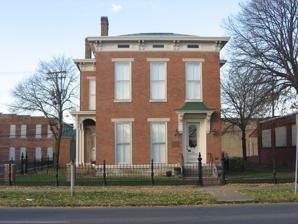
Building: McEwen-Samuels-Marr House
Country: United States of America
Year built: 1864
Historic house in Indiana, United States United States historic place McEwen-Samuels-Marr House U.S. National Register of Historic Places McEwen-Samuels-Marr House, November 2009 Show map of Bartholomew County, Indiana Show map of Indiana Show map of the United States Location 524 3rd St., Columbus, Indiana Coordinates 39°12′6″N 85°55′8″W / 39.20167°N 85.91889°W / 39.20167; -85.91889 Area less than one acre Built 1864 ( 1864 ) , 1875 Architectural style Italianate NRHP reference No. 78000045 Added to NRHP May 22, 1978 McEwen-Samuels-Marr House is a historic home located at Columbus, Indiana .  The rear section was built in 1864, and the front section in 1875.  It is a two-story, Italianate style brick dwelling.  It has a stone foundation, four brick chimneys, and a hipped roof.  The building has housed the Bartholomew County Historical Museum since the 1970s. It was added to the National Register of Historic Places in 1977. References